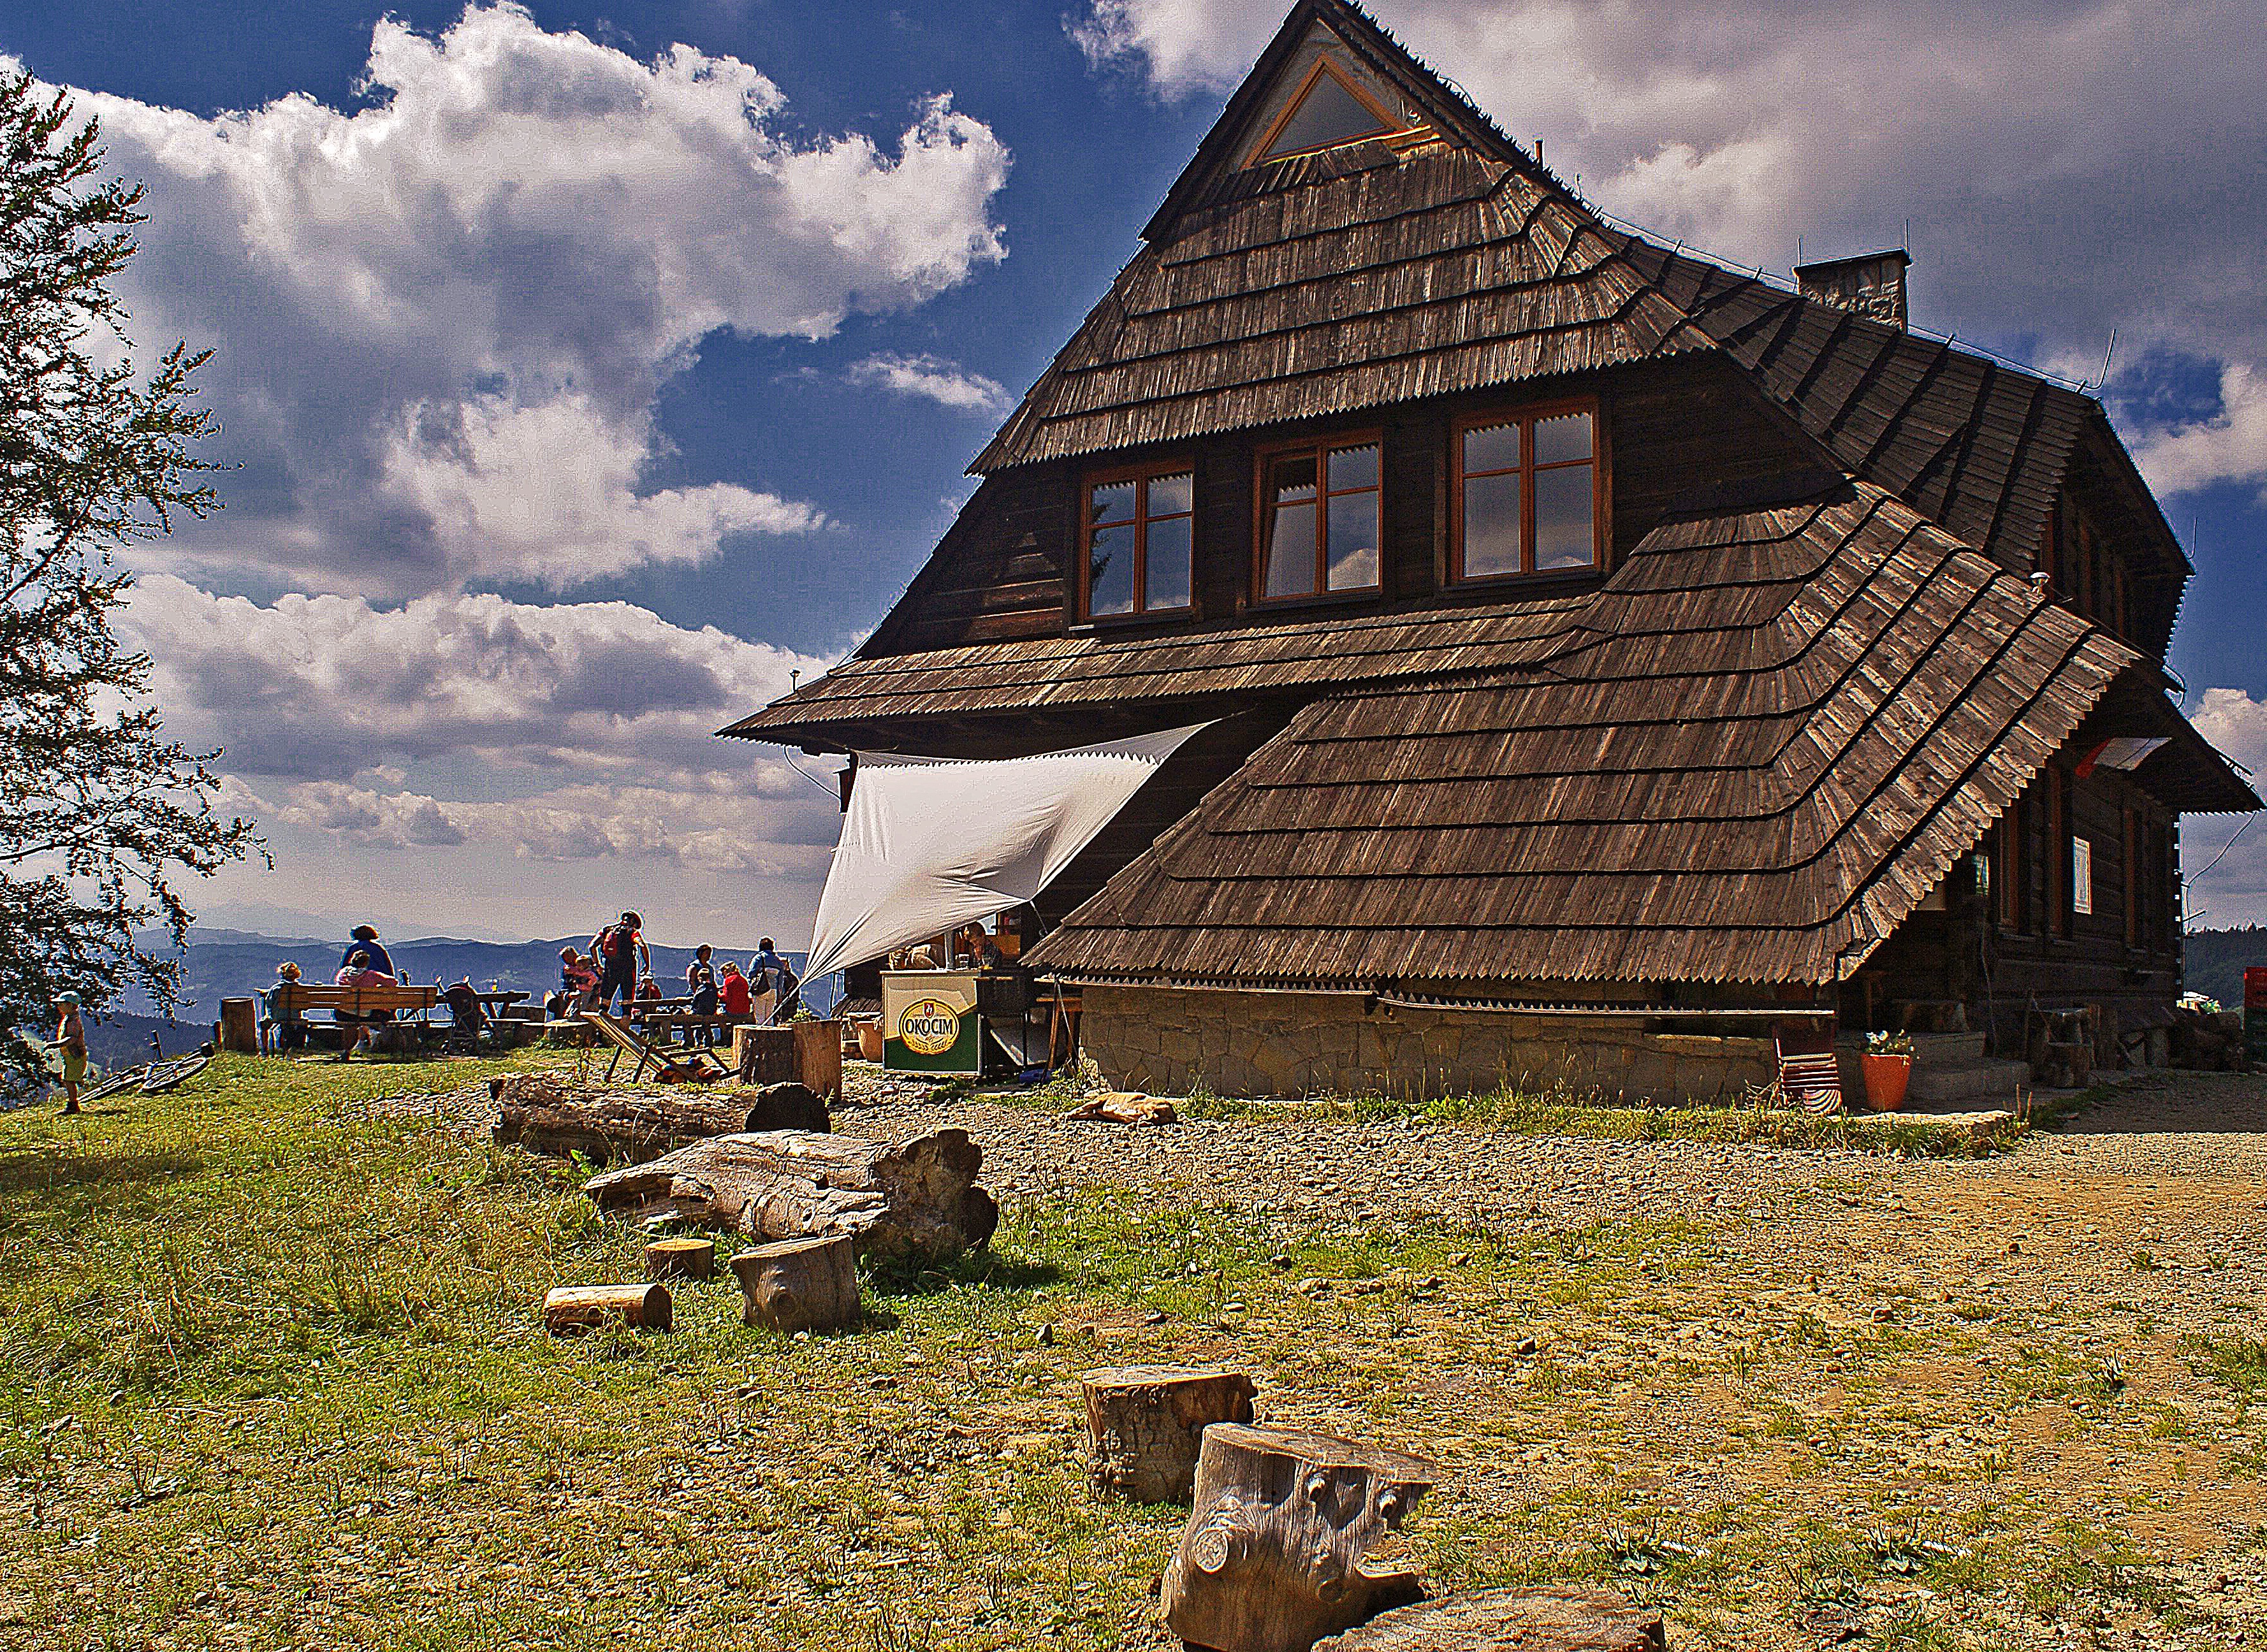
grass, mountain, architecture, hiking, farm, meadow, house, building, barn, home, summer, vacation, hut, village, shack, cottage, tourism, shingle, ruins, poland, log cabin, rural area, the window, wooden roof, the wooden building